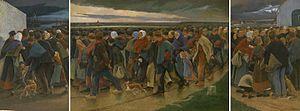
La Métropole européenne de Lille est une intercommunalité française de type métropole, composée autour des villes de Lille, Roubaix et Tourcoing située au centre du département du Nord dans la région des Hauts-de-France. Parmi les quatre premières communautés urbaines créées en 1967, elle prend d’abord le nom de Communauté urbaine de Lille, puis, à partir de 1996, de Lille Métropole Communauté urbaine, avant que la loi de modernisation de l'action publique territoriale et d'affirmation des métropoles ne la transforme en Métropole européenne de Lille à compter du 1ᵉʳ janvier 2015.